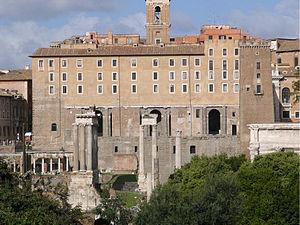
Cette liste des monuments de la Rome antique recense les monuments les plus importants construits à Rome ou à proximité immédiate, depuis la fondation de la ville jusqu'au début du VIIᵉ siècle.
Le Palais sénatorial est un palais situé à Rome sur la colline du Capitole. Il s'élève sur le site antique du Tabularium romain. Le Palazzo Senatorio est devenu le siège de la mairie de Rome.
Le Tabularium est le nom donné par les archéologues à un ensemble d'édifices d'époque romaine situé à l'extrémité nord-ouest du Forum Romain, sur les pentes de l'Arx, un des deux sommets de la colline du Capitole, comprenant un bâtiment d'époque républicaine qui devait servir de tabularium à proprement parler comme annexe du temple de Saturne et bureau officiel des archives de la Rome antique, d'une structure de soutènement à arcades et d'une terrasse occupée par trois temples, tournés vers le Forum Romain. Sous l'Empire, l'annexe du temple de Saturne est démolie et remplacée par le portique des Dieux Conseillers. Le complexe tire son nom du terme tabulae, les tablettes de cire en usage à cette époque et entreposées dans les bureaux des archives.